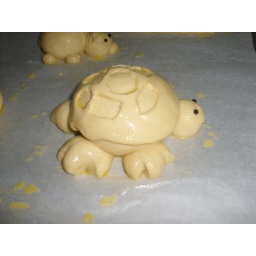
Challah turtle (and pig in background) before taking a trip to the oven